Elliott Whitehead

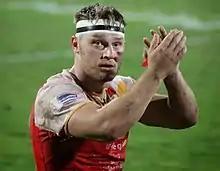
Whitehead playing for Catalans in 2014

In the 2014 season, Whitehead featured in Round 1 (Hull F.C.) to Round 6 (Huddersfield). Elliot featured in Round 8 (Widnes) to Round 10 (Hull Kingston Rovers) and then in Round 13 (London Broncos) to Round 25 (London Broncos). Elliott next played in Round 27 (Castleford). He played in the Elimination Playoff (Leeds). Whitehead also featured in Round 5 (Bradford Bulls) of the Challenge Cup. He scored against Hull F.C. (1 try), Wakefield Trinity (5 tries), Huddersfield (1 try), Widnes (3 tries), Hull Kingston Rovers (2 tries), London Broncos (2 tries), Bradford Bulls (2 tries), Wigan (1 try) and Castleford (1 try).